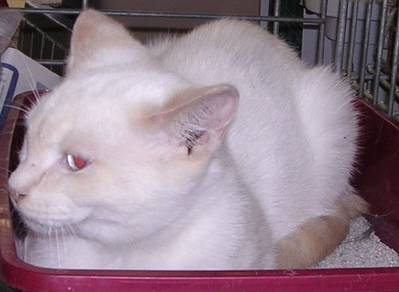
Label: cat